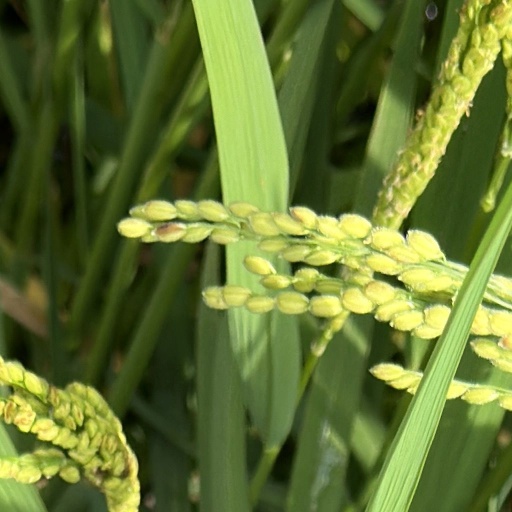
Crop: rice